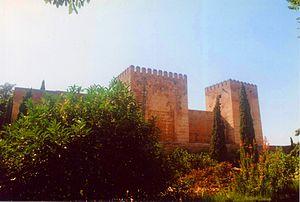
Une alcazaba désigne une place forte contenant des soldats pour protéger une ville, une frontière ou une route commerciale au temps du Moyen Âge, et ce principalement dans la société arabe et d'Al-Andalous.